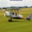
Label: airplane